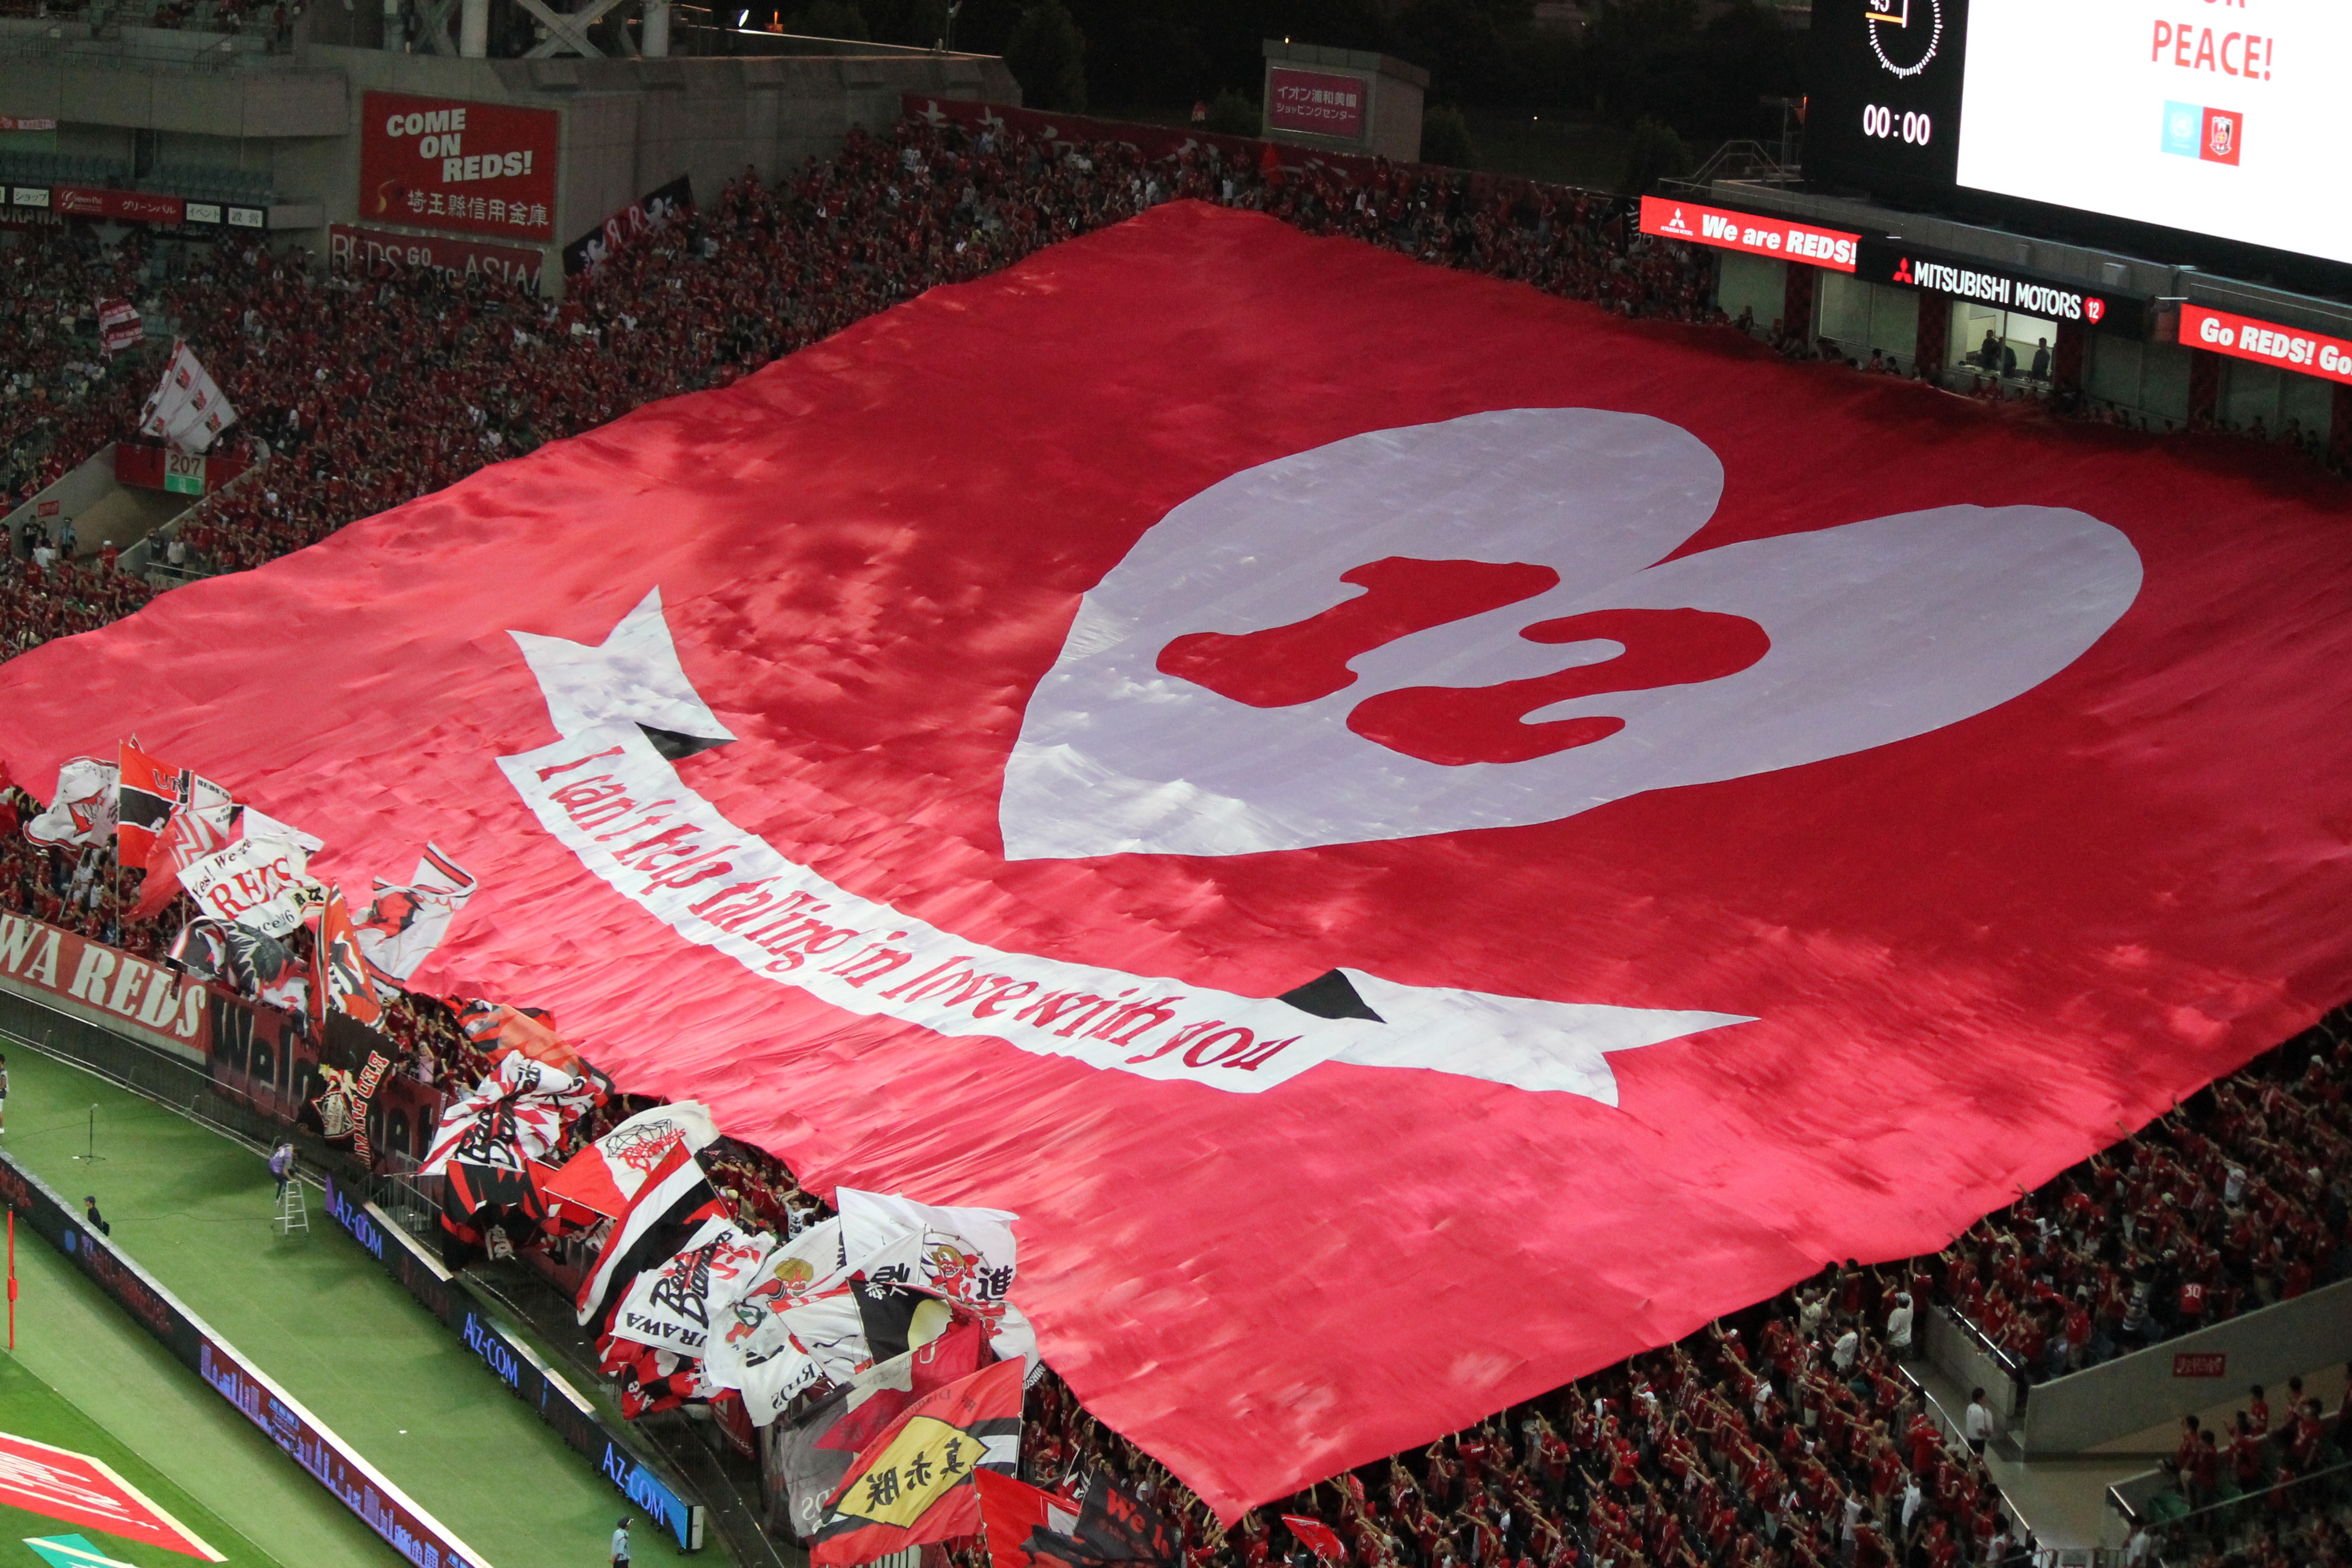
structure, sport, advertising, crowd, red, banner, soccer, football, stadium, arena, fans, football stadium, sports fans, stadium crowd, soccer stadium, soccer fans, sport venue, display device, urawa reds